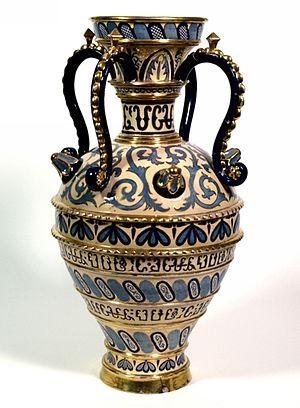
Le musée international de la céramique de Faenza est l'un des plus importants musées d'art de la céramique du monde.